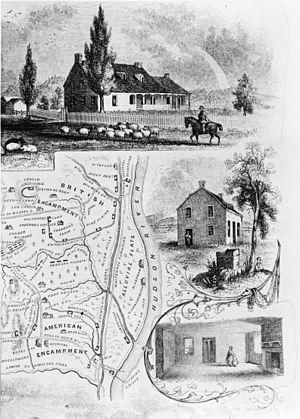
Les batailles de Saratoga marquent le point culminant de la campagne de Saratoga, donnant une victoire décisive aux Américains sur les Britanniques dans la guerre d'indépendance des États-Unis. Le général britannique John Burgoyne conduit une importante armée d'invasion en amont de la vallée du lac Champlain depuis le Canada, espérant retrouver une force semblable venant de New York et marchant vers le nord ; cette force venant du sud n'arrivera jamais et Burgoyne se trouve encerclé par des forces américaines dans le nord de l'État de New York. Burgoyne livre deux batailles pour se sortir de cette situation. Elles ont lieu à dix-huit jours d'intervalle sur le même terrain, à une quinzaine de kilomètres au sud de Saratoga dans l'État de New York. L'issue de la première est incertaine, la seconde est perdue par les Britanniques. Piégé par des forces américaines supérieures, sans espoir de secours en vue, Burgoyne capitule avec la totalité de son armée le 17 octobre.